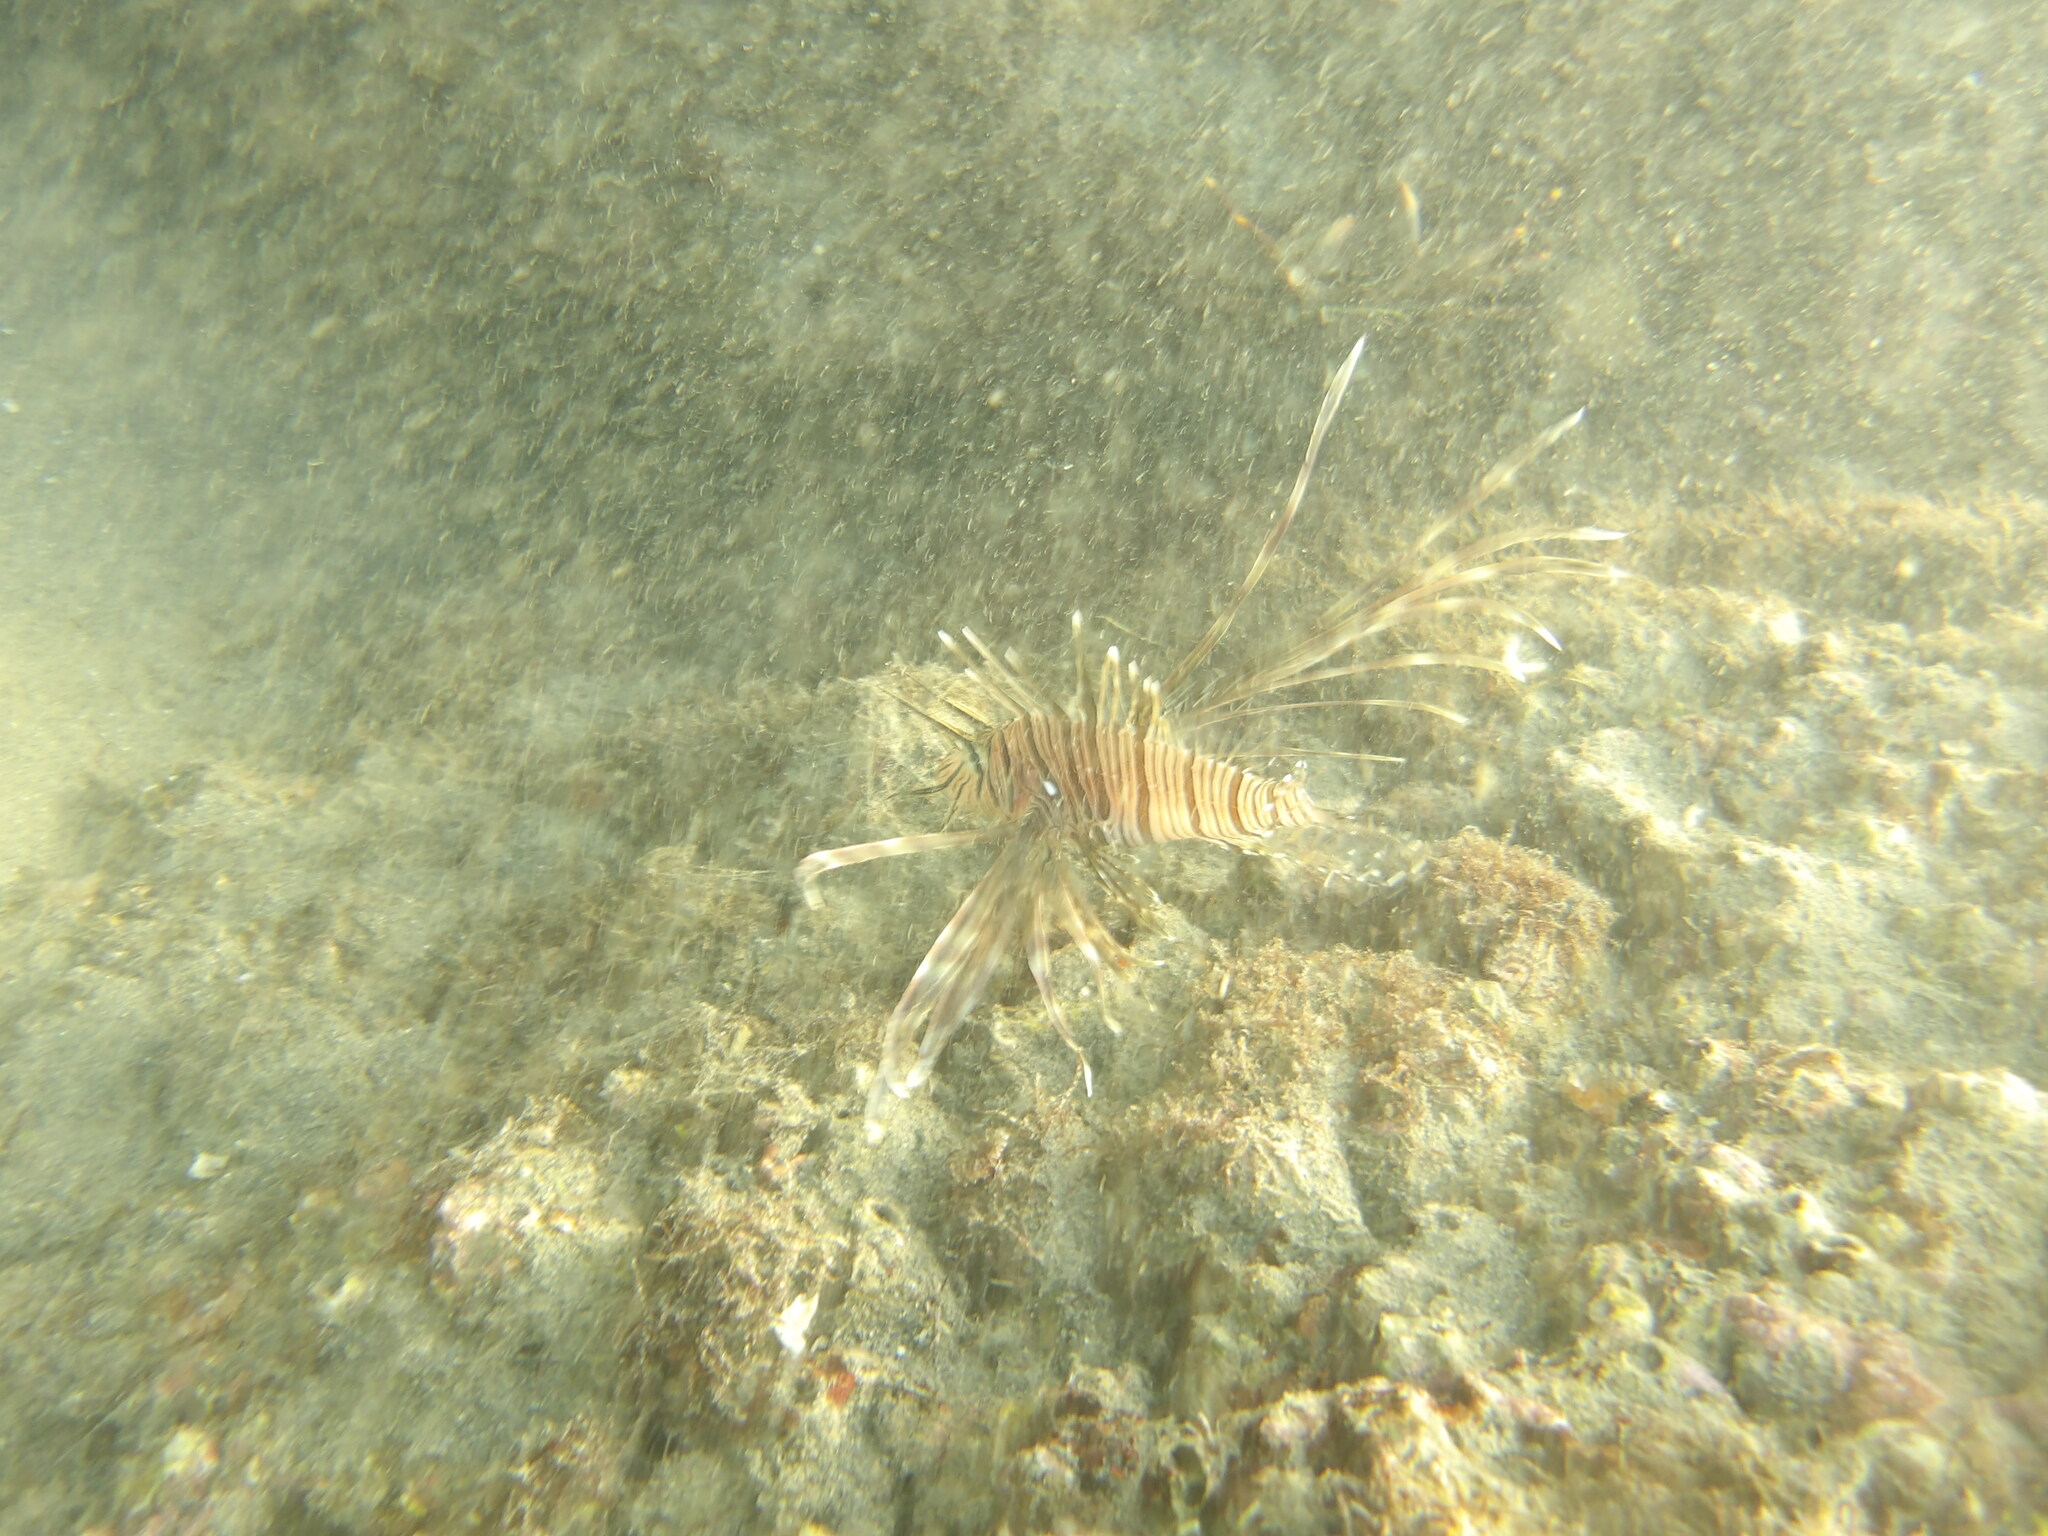
Pterois volitans (Red Lionfish)